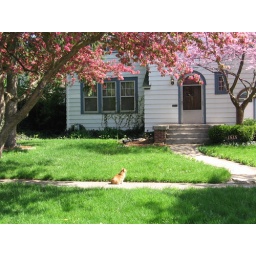
Our house with a neighbor cat in front.